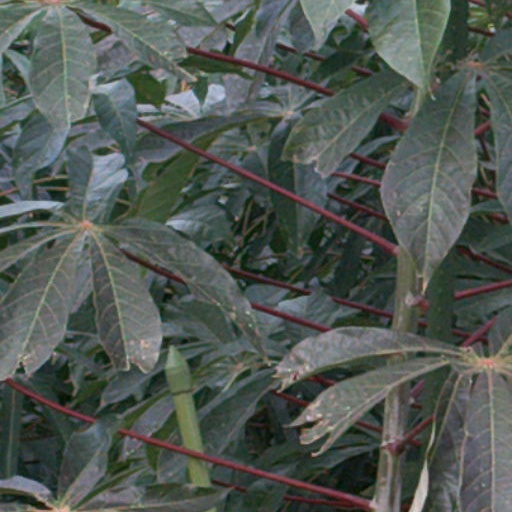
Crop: cassava